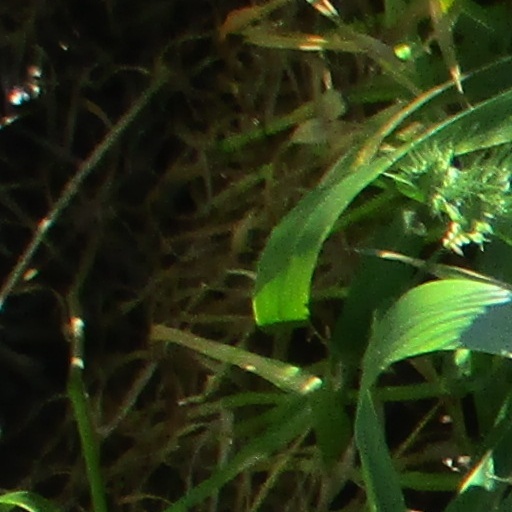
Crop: wheat